Nils Strindberg

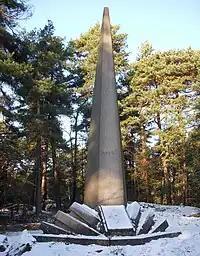
Memorial to Andrée, Strindberg and Fränkel at Norra begravningsplatsen

Nils Strindberg (4 September 1872 – October 1897) was a Swedish photographer and scientist.